Leo Low

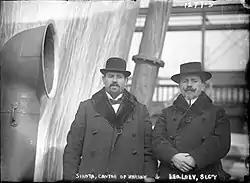
Gershon Sirota и Leo Low in USA. 1912.

Leo Low (born Moshe Leib Liow; 15 January 1878, Wolkowysk, Grodno Governorate – 5 October 1960, New York City) was Jewish choral conductor, composer, arranger, teacher and lecturer. He was one of the first to collect, arrange, and popularize Yiddish and Hebrew folk and art songs, popularizing songs such as "A Dudele" by Levi Yitzchok of Berditchev.